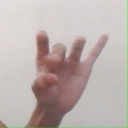
अक्षर: ओ